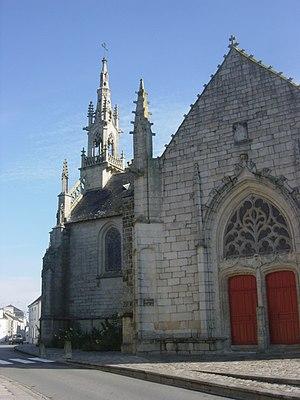
Chapelle Notre-Dame-des-Fleurs à Languidic, Morbihan, France.
Cet article recense les monuments historiques français classés en 1922.
La Chapelle Notre-Dame des fleurs est une chapelle située dans la commune de Languidic, dans le département français du Morbihan en région Bretagne.
Cet article recense les monuments historiques de l'arrondissement de Lorient, dans le département du Morbihan, en France.